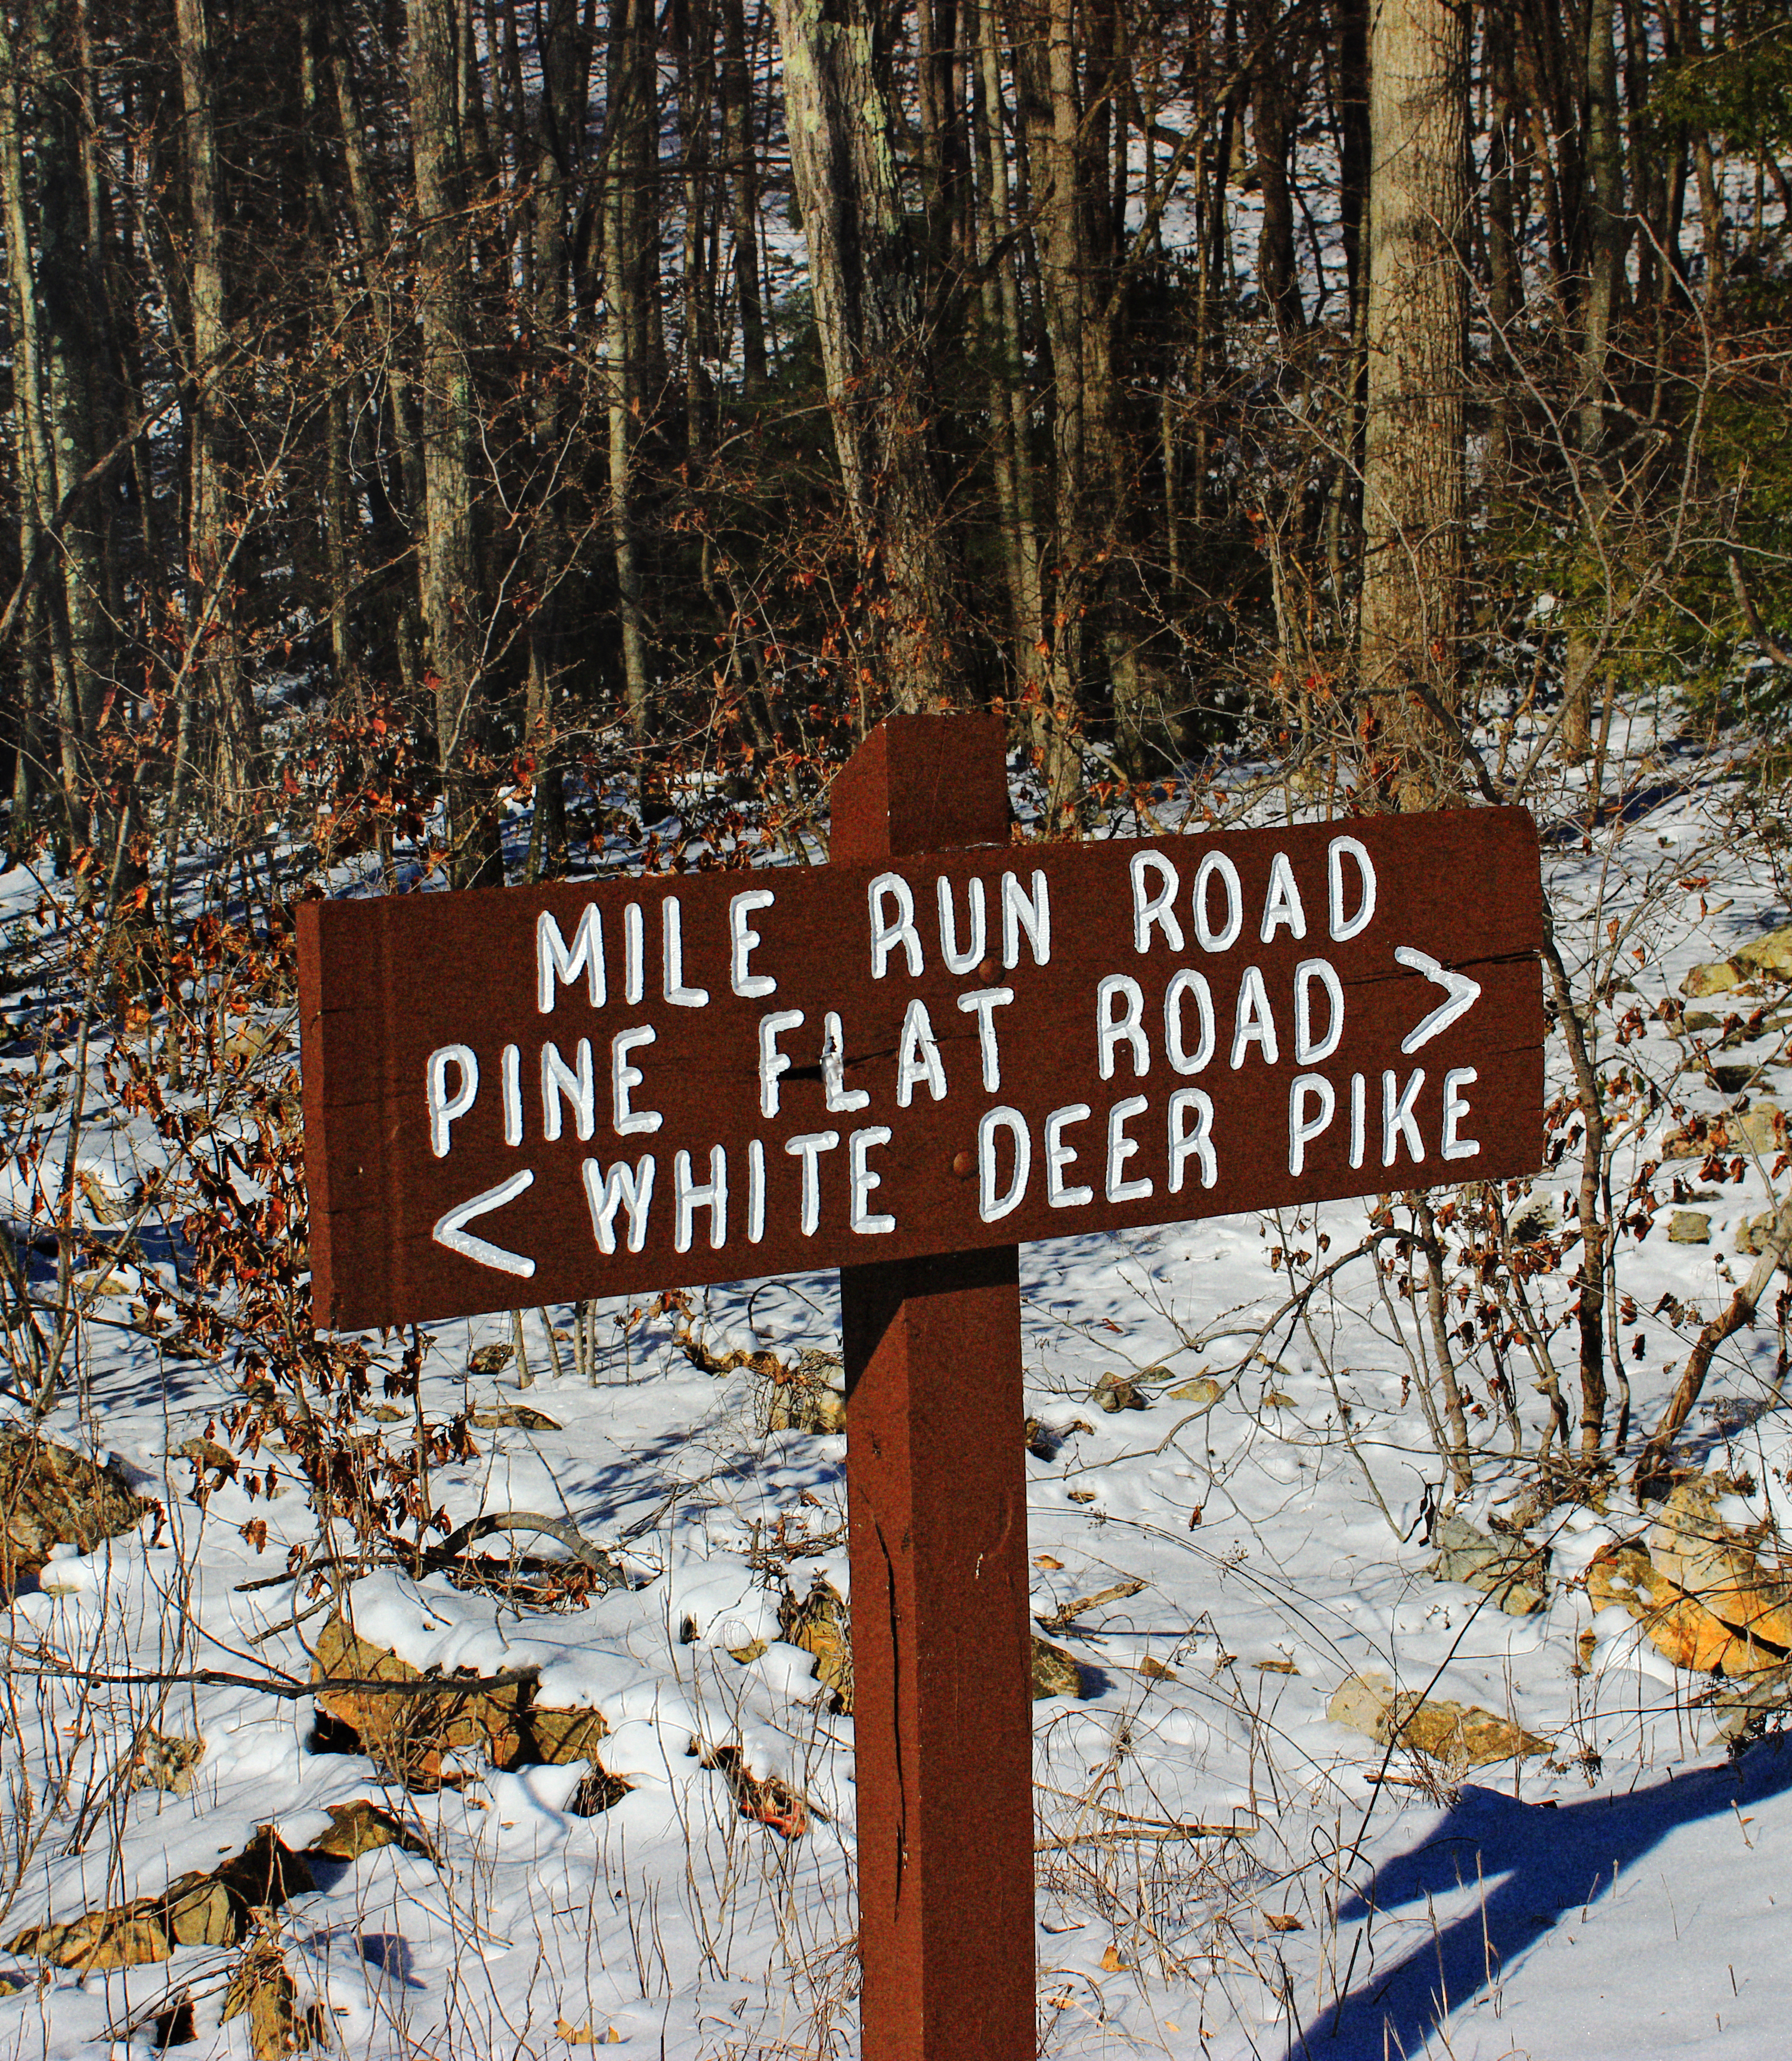
tree, forest, wilderness, snow, winter, wood, trail, sign, autumn, season, creativecommons, pennsylvania, unioncounty, baldeaglestateforest, milerunroad